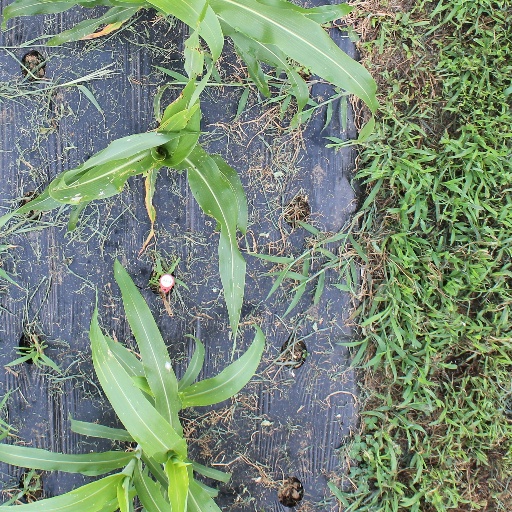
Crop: sorghum